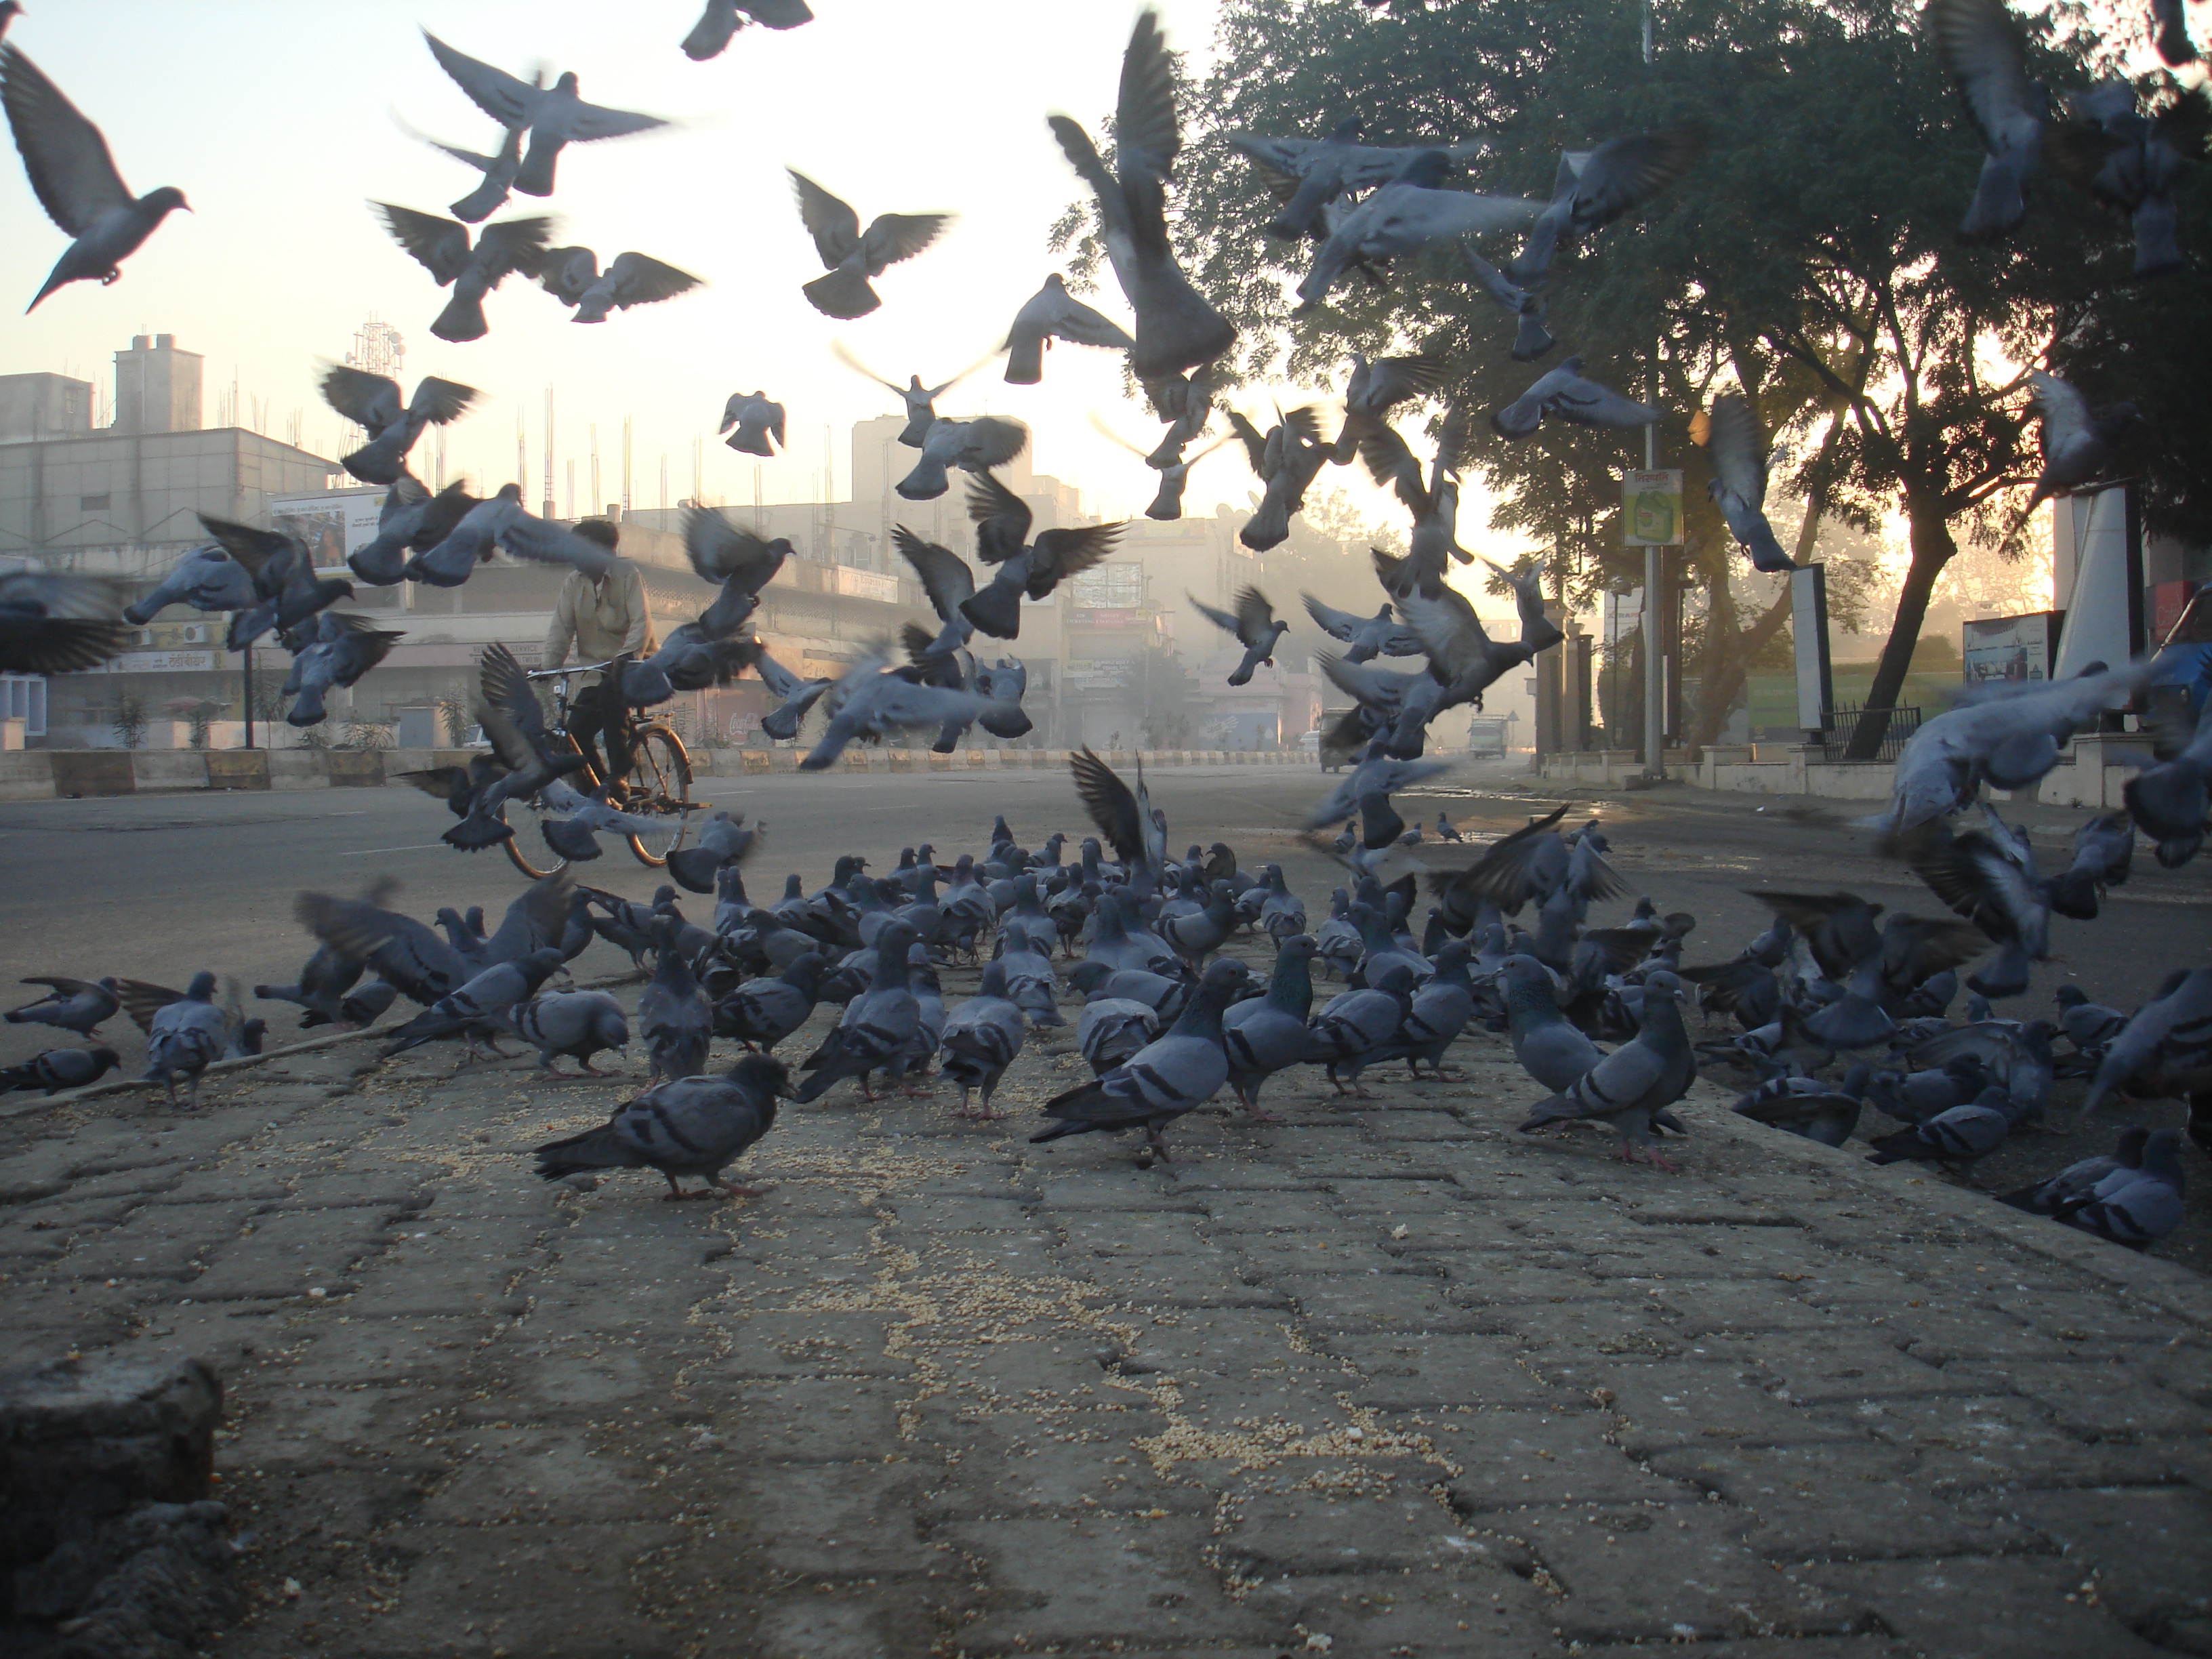
sculpture, screenshot